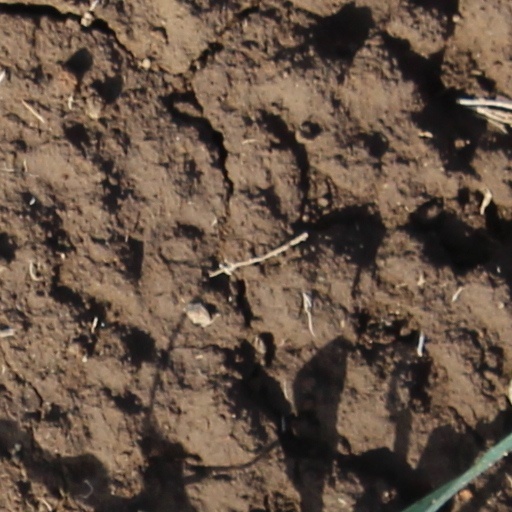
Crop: wheat